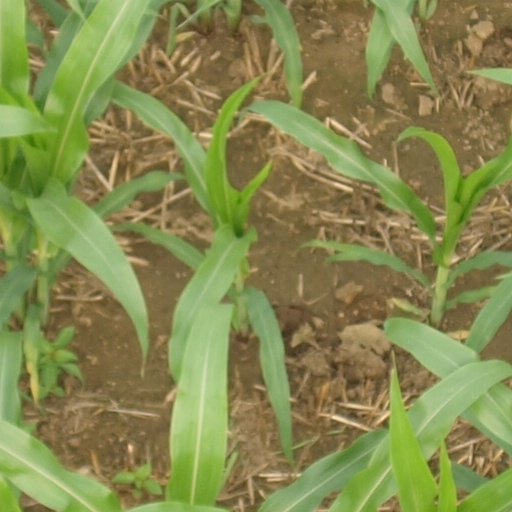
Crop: maize; corn